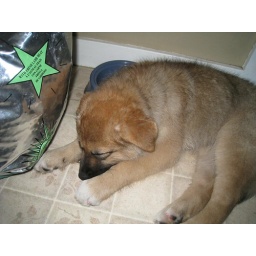
Little Lilly sleeping in the food bowl